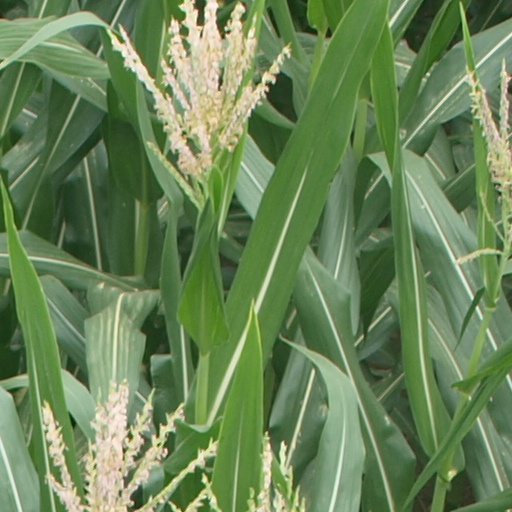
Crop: maize; corn